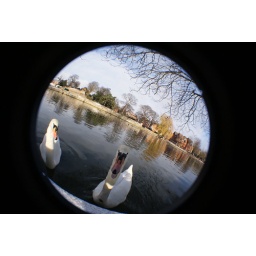
swan hissing at me as i get the fish eye in close for this shot on the river Ouse Bedford